SNCASO Trident

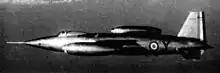
The Trident I in flight, 1956

On 2 March 1953, the first prototype Trident I conducted the type's maiden flight; flown by test pilot Jacques Guignard, the aircraft used the entire length of the runway to get airborne, being powered only by its two Turbomeca Marboré turbojet engines. It was initially flown without any rocket engine installed, relying solely upon its turbojet engines instead to evaluate its low-speed handling. According to aviation historian Bill Gunston, the early test flights of the SO.9000 were "hairy" prior to the installation of the rocket motor in September 1954. During the first flight of the second Trident I prototype on 1 September 1953, the aircraft crashed after struggling to gain altitude after takeoff and collided with a utility pole, resulting in the separation of the nose section and Guignard sustaining severe injuries.